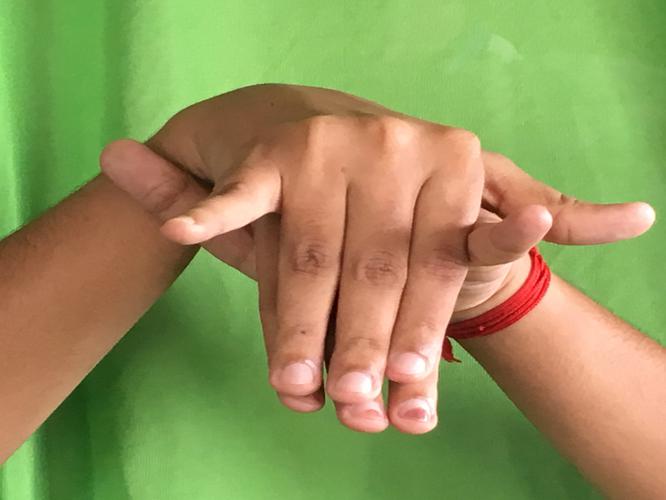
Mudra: Varaha
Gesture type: double_hand